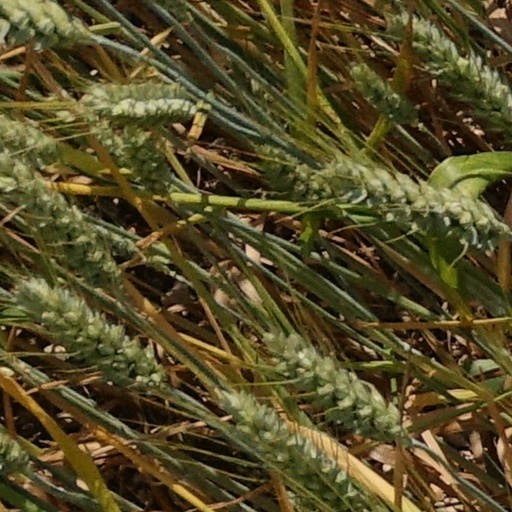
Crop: wheat